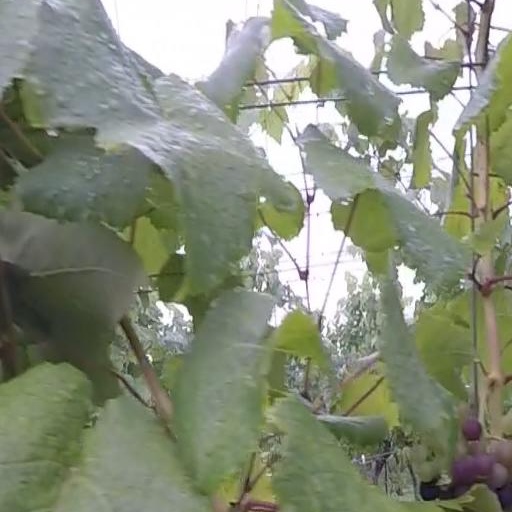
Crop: grape